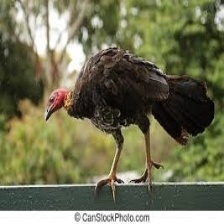
Species: BUSH TURKEY
Scientific name: ALECTURA LATHAMI